Winton, Queensland

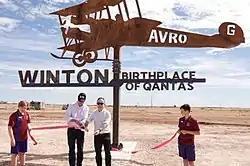
Qantas, now the flag carrier airline of Australia, was founded in Winton in 1920. Alan Joyce, then CEO of Qantas, cutting a tape to open a monument to that initial event, April 2021.

In 1890, a local correspondent sang the praises of Winton's hospital and was clearly pleased at the staff there. "Winton is at last blessed with a good doctor", he declared.